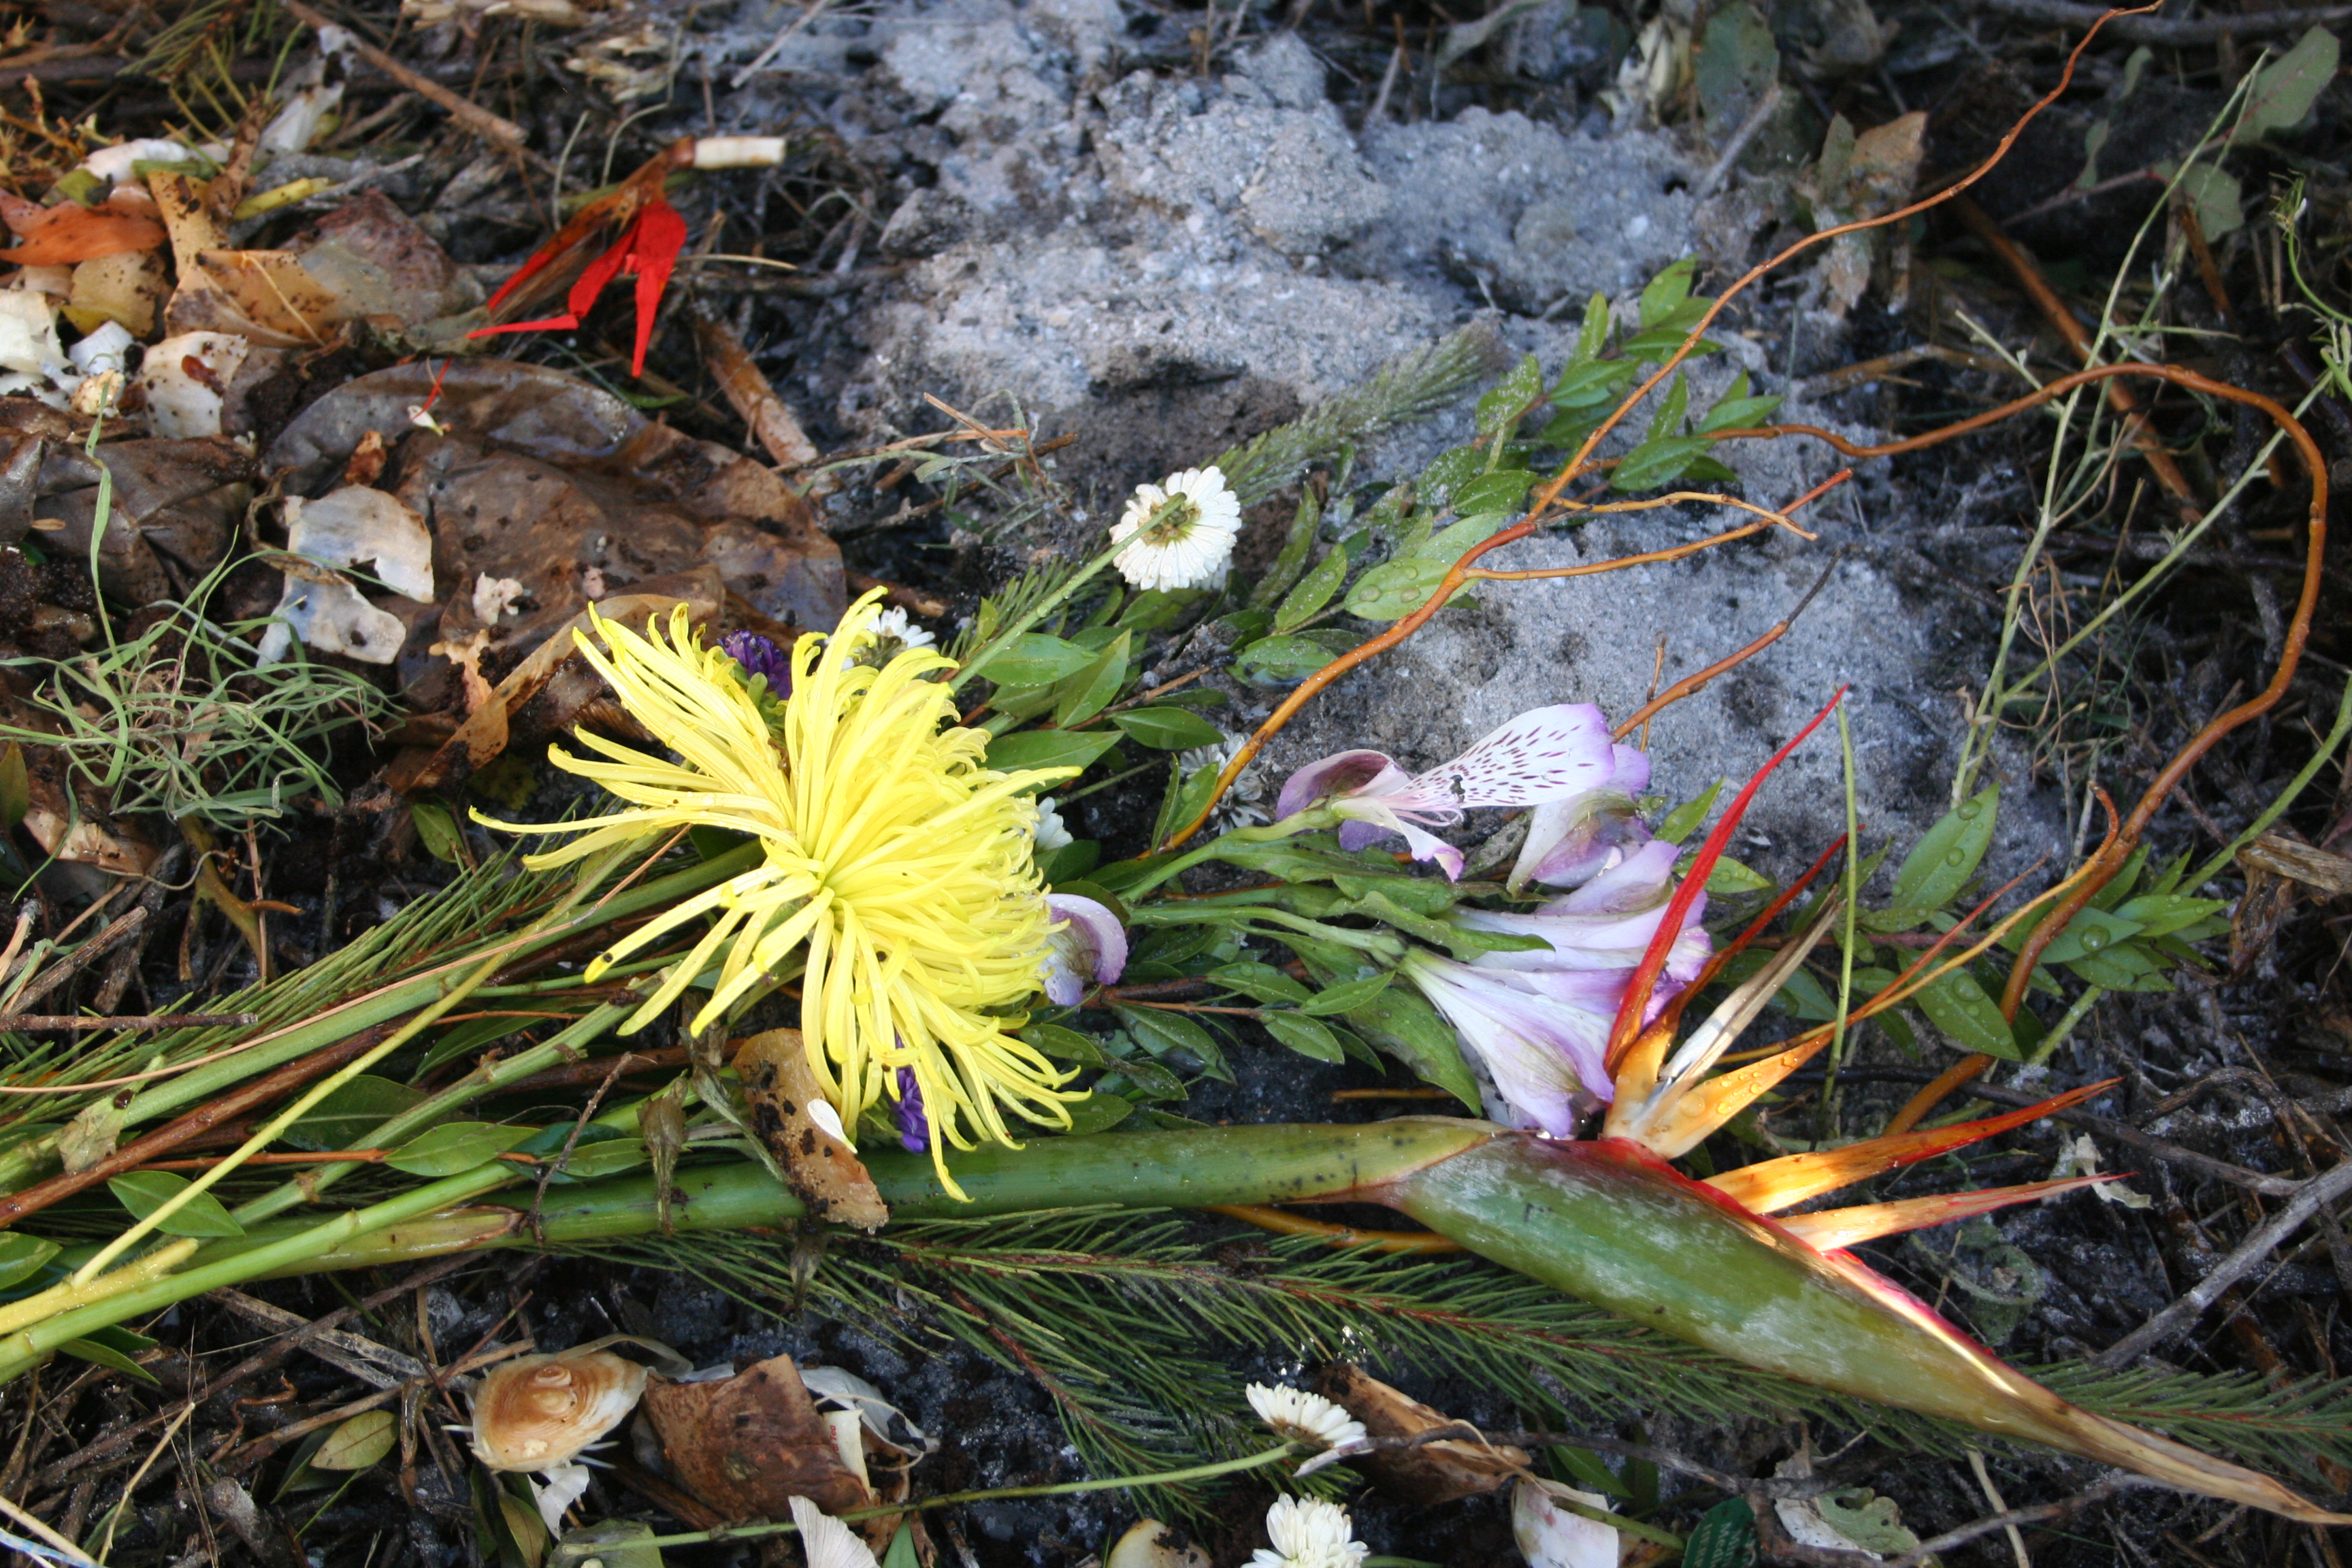
tree, forest, grass, plant, leaf, flower, pond, autumn, botany, garden, flora, wildflower, rainforest, woodland, strawberryaz, flowering plant, land plant